Joey Jay

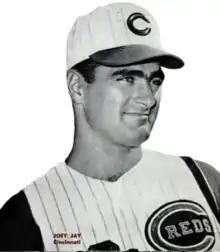
Jay in 1962

Joseph Richard Jay (August 15, 1935 – September 27, 2024) was an American professional baseball starting pitcher, who played in Major League Baseball (MLB) from through , Jay played for the Milwaukee / Atlanta Braves (1953–, –, 1966), and Cincinnati Reds (–1966). He was a switch-hitter and threw right-handed.